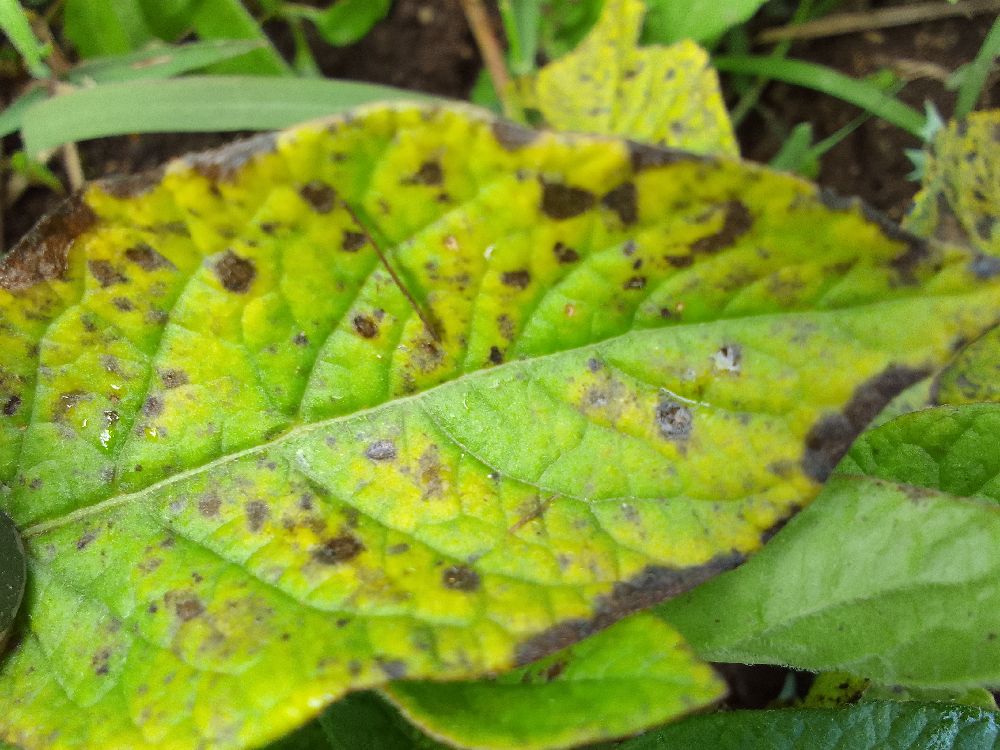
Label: Early blight